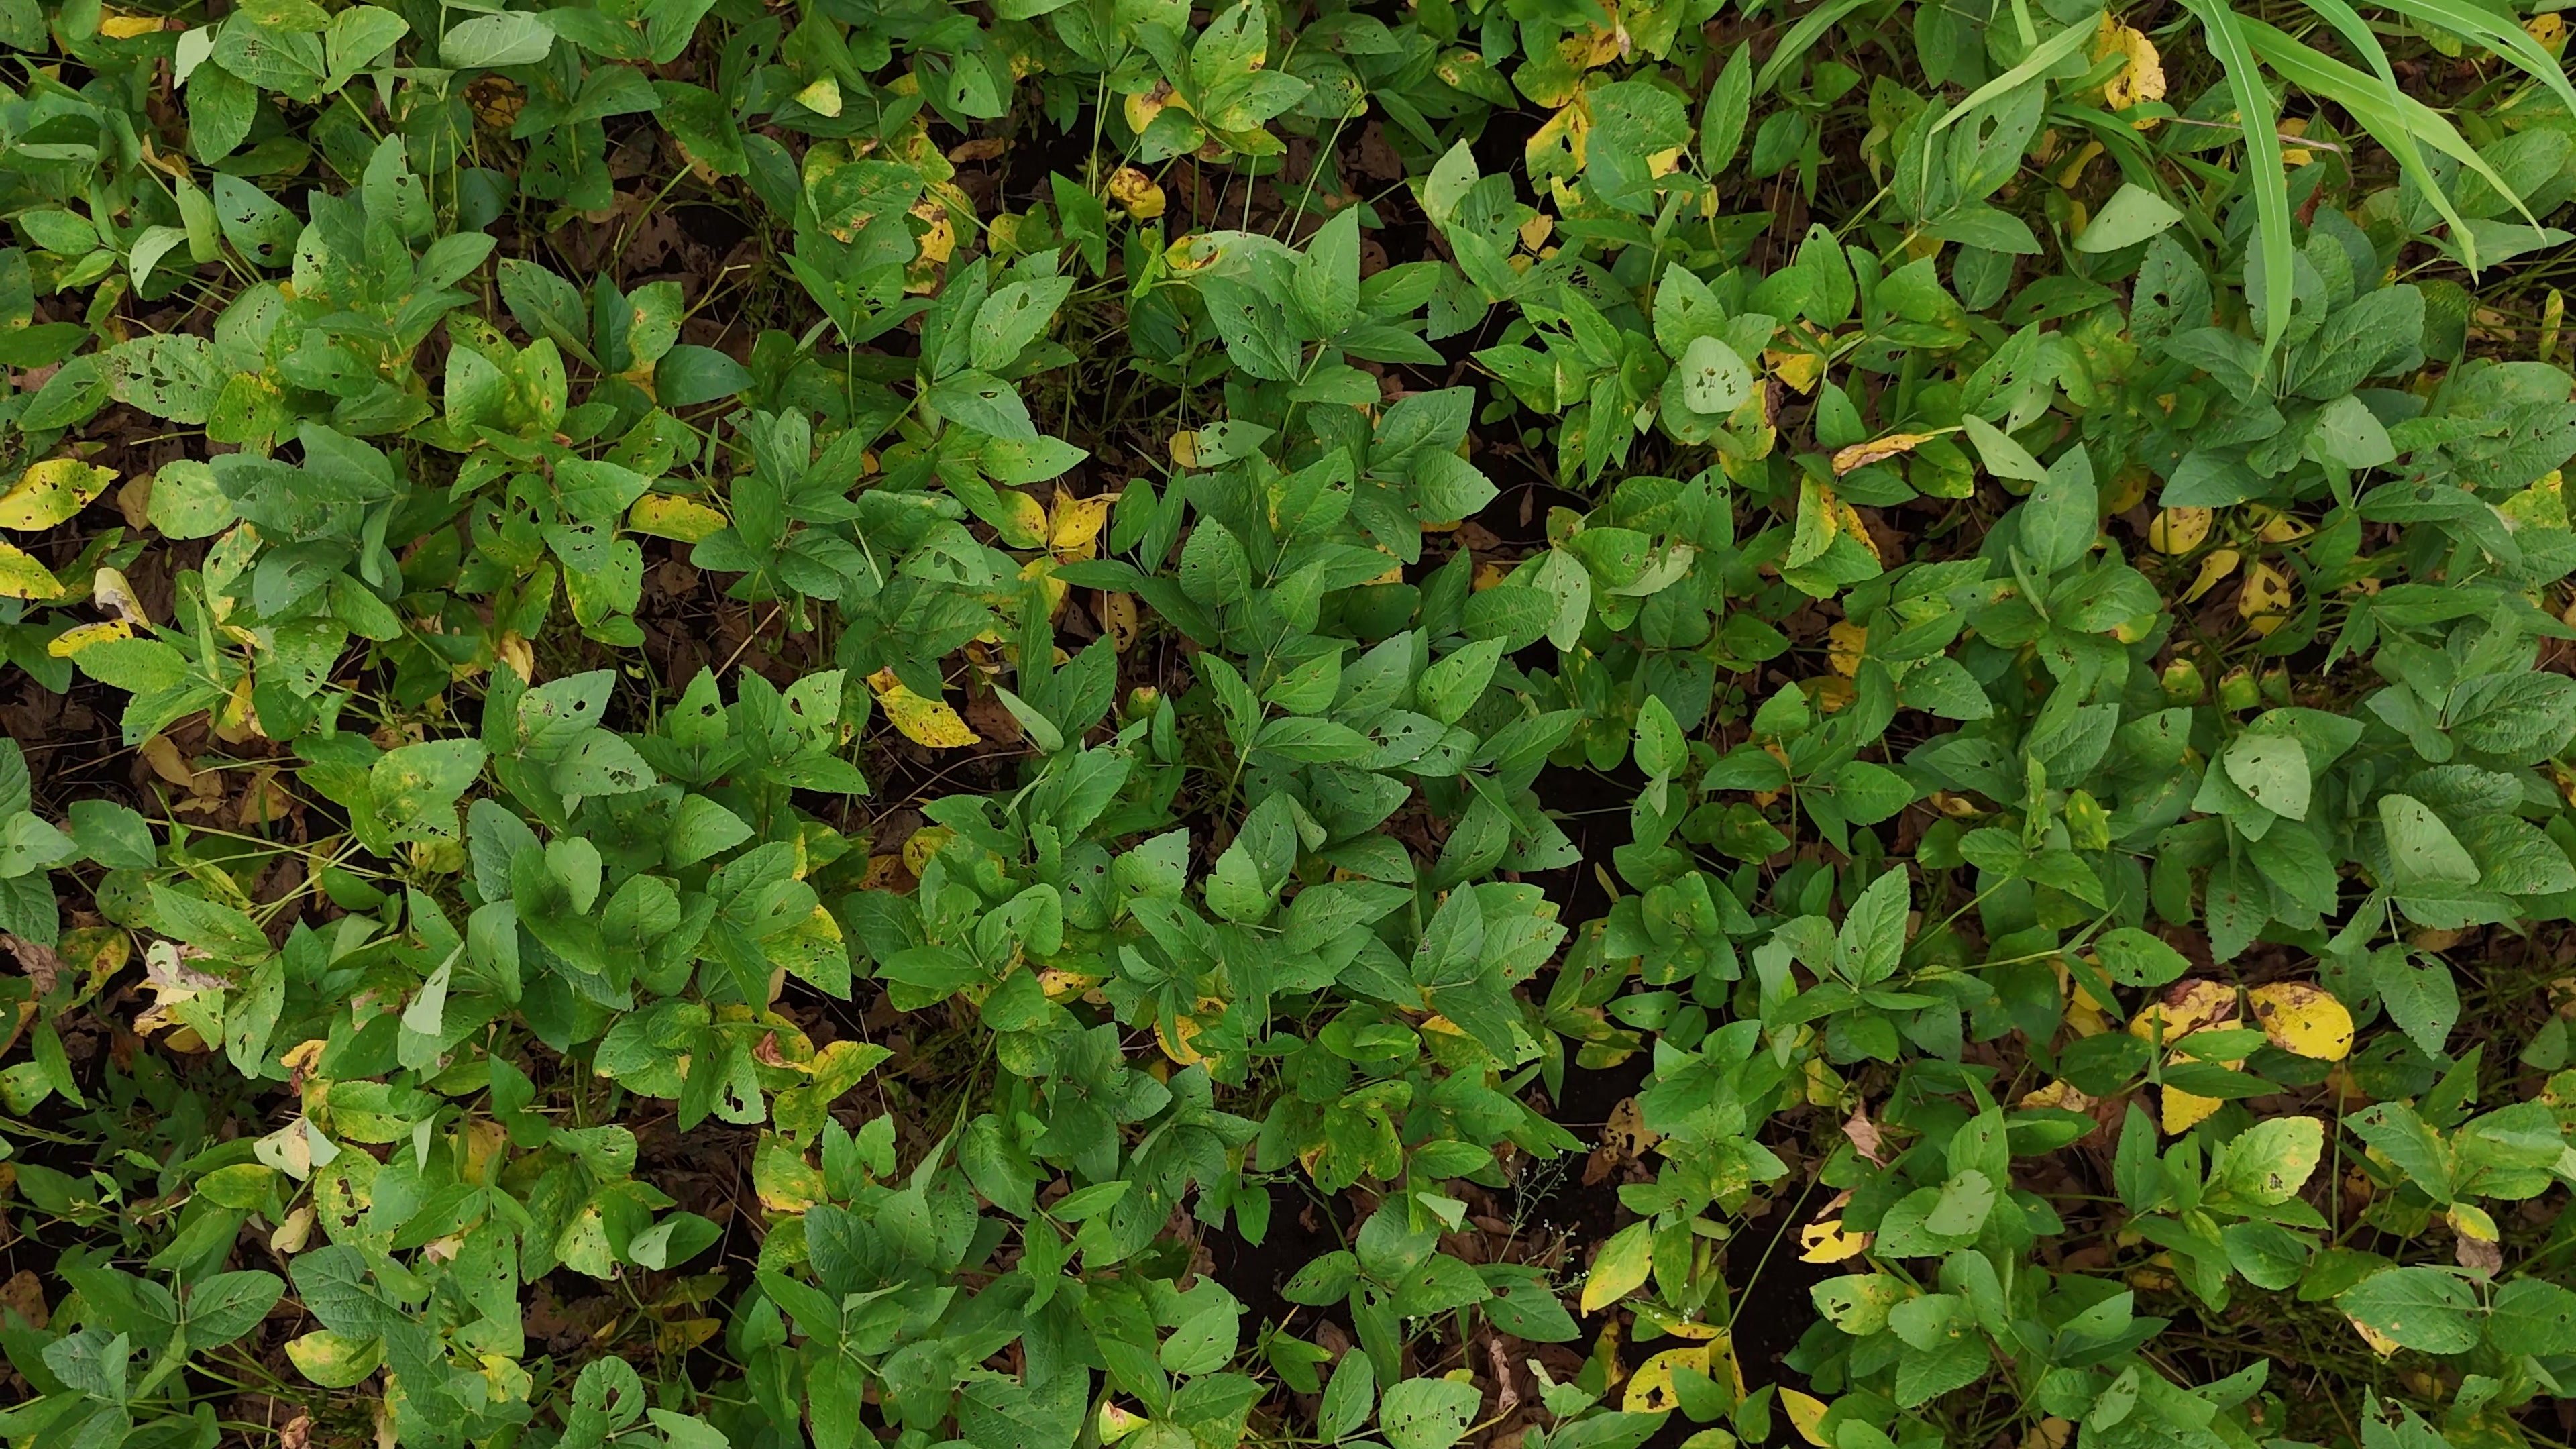
Label: Rust